Eythrope

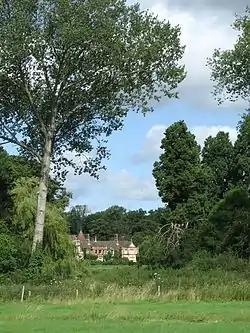
Eythrope Pavilion, from the North Bucks Way

Eythrope (previously Ethorp) is a hamlet and country house in the parish of Waddesdon, in Buckinghamshire, England. It is located to the south east of the main village of Waddesdon. It was bought in the 1870s by a branch of the Rothschild family, and belongs to them to this day.